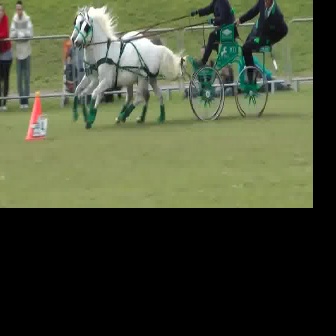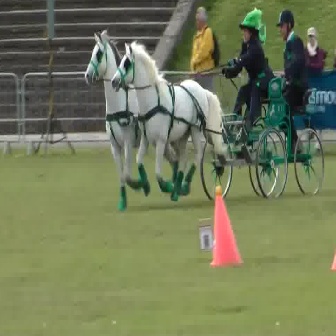
  Please identify the target specified by the bounding box [179,22,278,120] in the first image and locate it in the second image. Return the coordinates in [x_min,y_min,x_max,y_max] format.
Answer: [198,75,323,201]